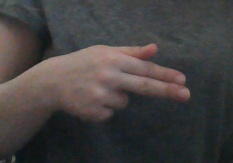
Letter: ghain